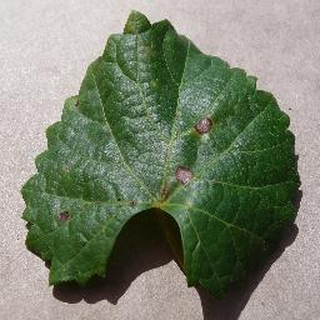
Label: grape_black_rot